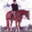
Label: horse